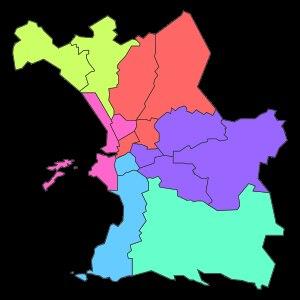
Les secteurs et arrondissements de Marseille sont des divisions administratives intracommunales qui partagent le territoire de Marseille. La ville est ainsi divisée en huit secteurs et seize arrondissements municipaux.